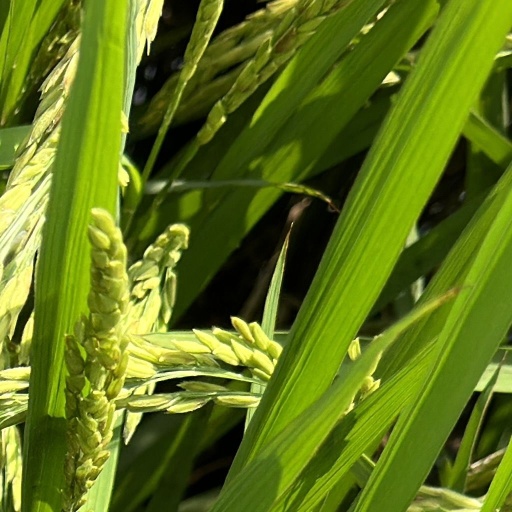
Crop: rice